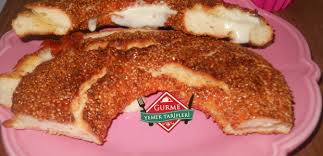
Yemek: simit